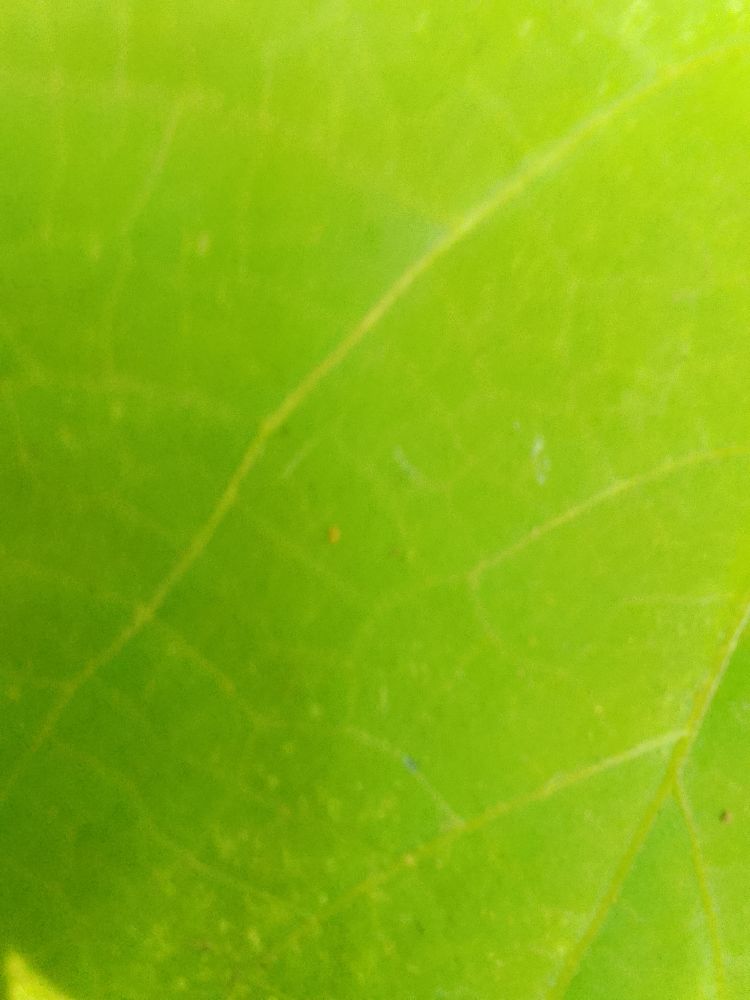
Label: healthy